Ron White

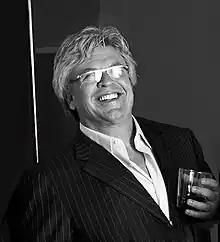
White in 2010

Ronald Dee White (born December 18, 1956) is an American stand-up comedian, actor and author, best known as a charter member of the Blue Collar Comedy Tour. Nicknamed "Tater Salad", he is the author of the book "I Had the Right to Remain Silent But I Didn't Have the Ability", which appeared on the "New York Times" Best Seller list.